Capuchin Friary, Sortino

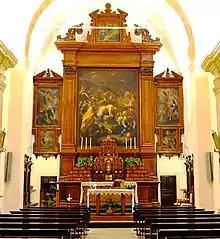
Capuchins church of Sortino

With a sober and inconspicuous architecture, according to the canons of franciscan simplicity, the friary is articulated around a large cloister. The church, with a single nave, with two side chapels, dedicated to the "Virgin Sorrowful", inside preserves a work of significant value: the wooden tabernacle made by the Capuchin (1743-1809). It took 18 years of work, and consists of singular panels, made of apricot wood, rose, prickly pear and ivory and mother-of-pearl details. At the bottom a precious frontal, in hammered leather, adorns its altar.